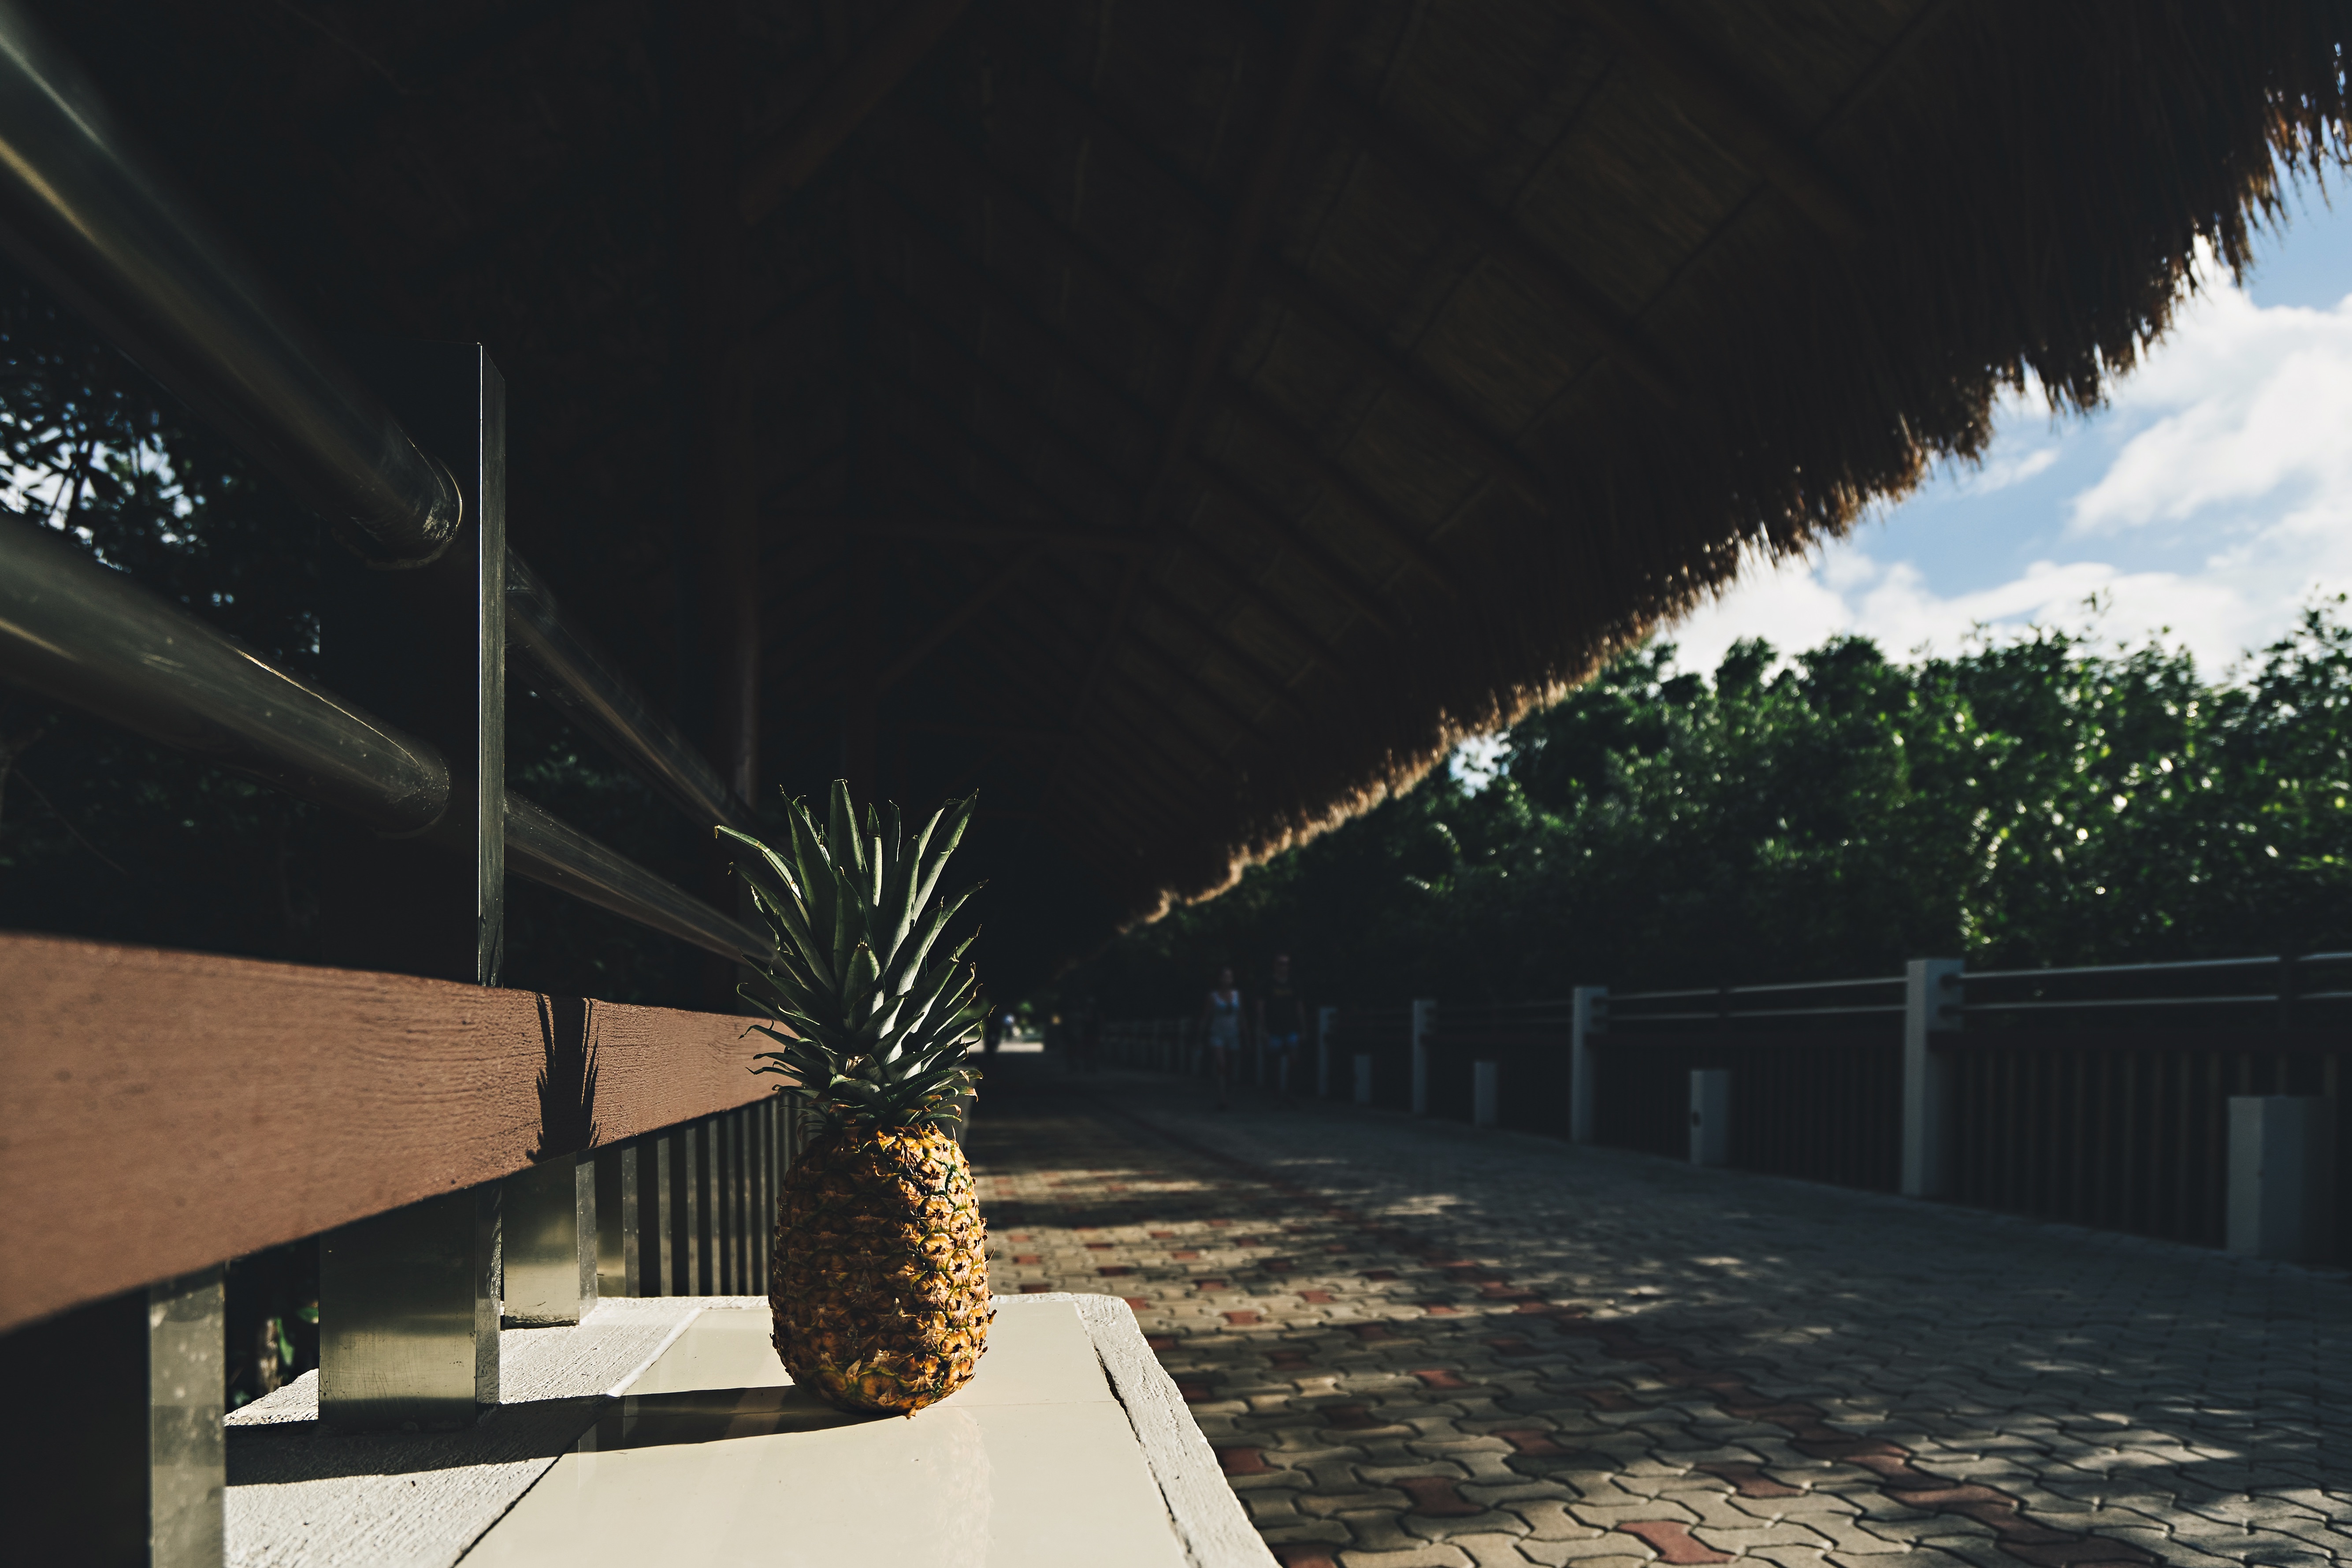
tree, light, architecture, wood, bench, night, fruit, house, sunlight, reflection, shadow, lighting, pineapple